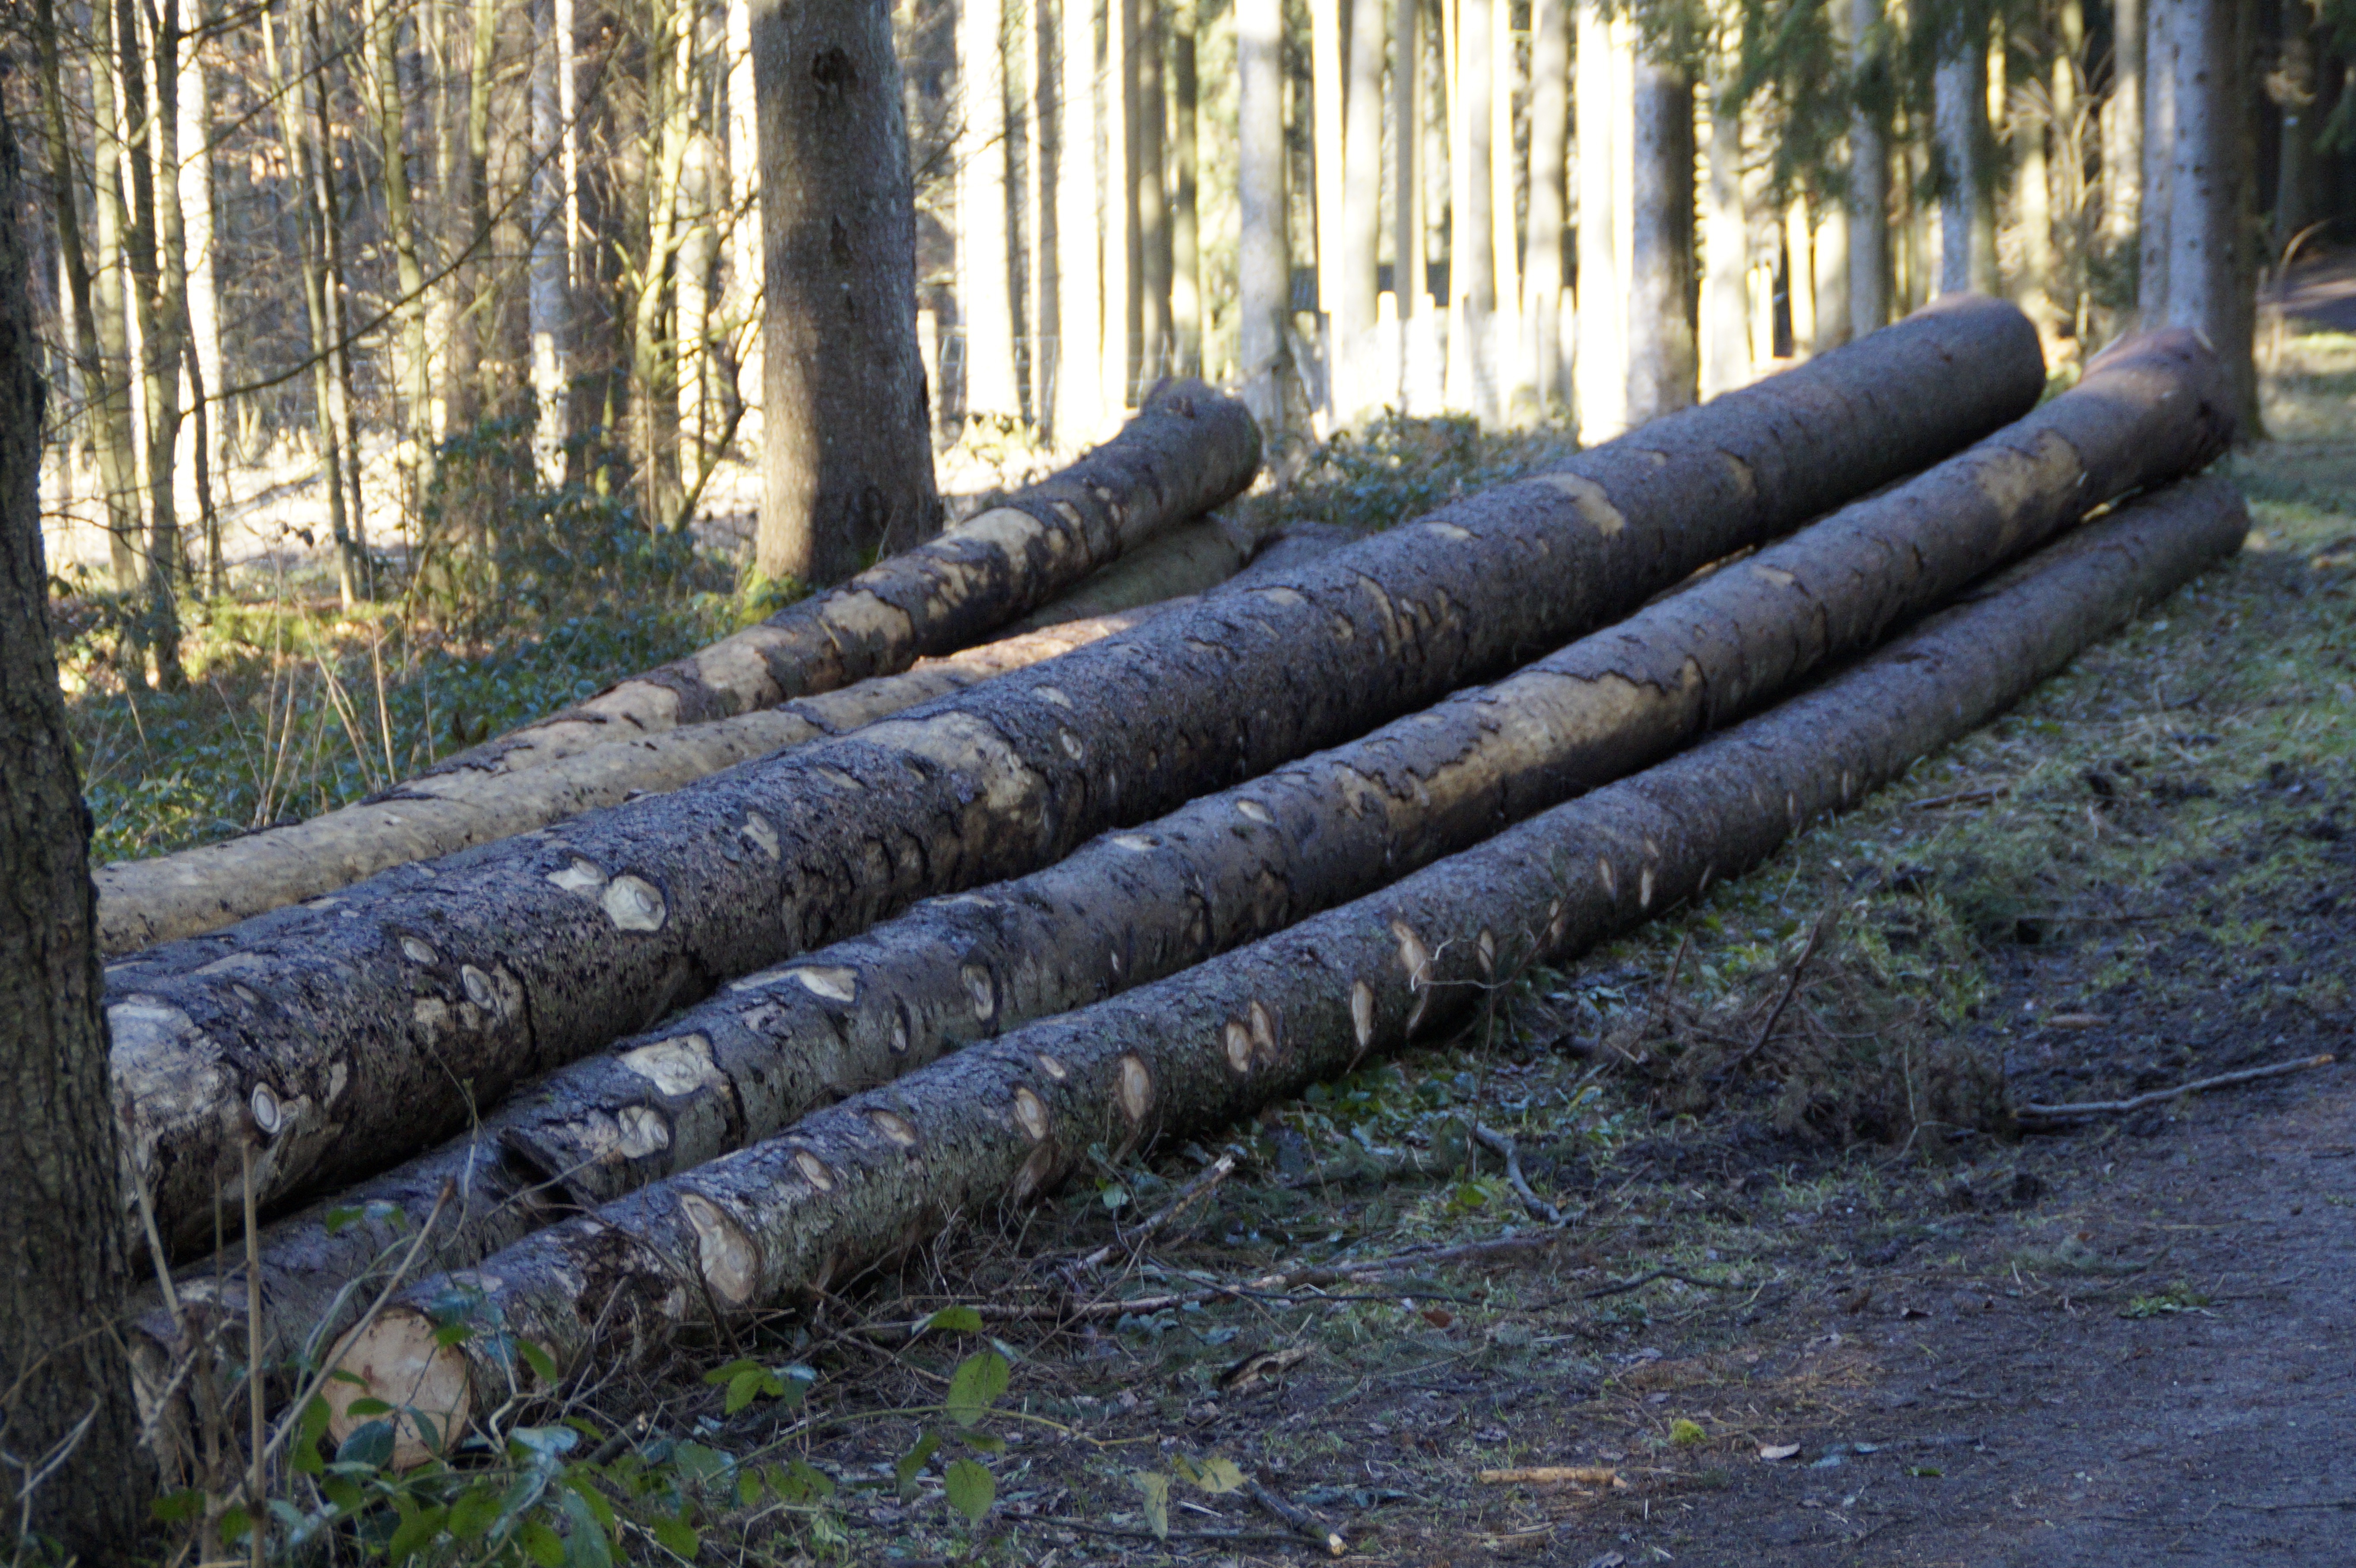
tree, forest, grass, fence, plant, wood, trunk, wall, spruce, shrub, like, timber, woodland, habitat, tree trunks, holzstapel, woodworks, strains, woody plant, ent branches